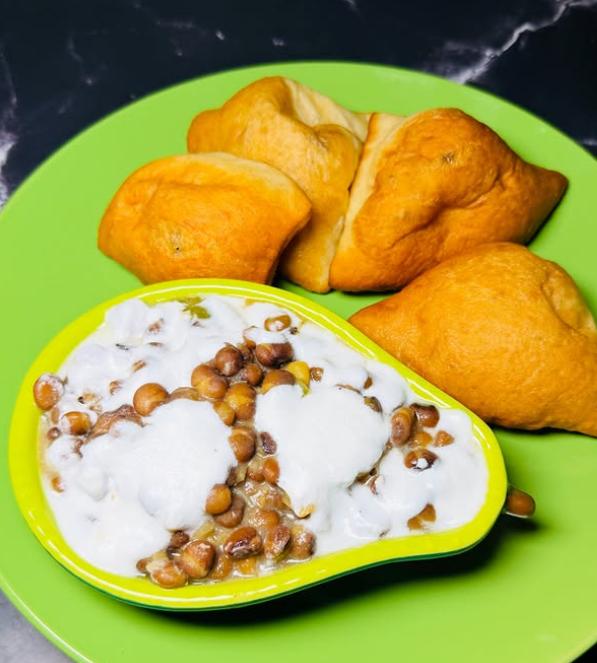
Maandazi yenye umbo ya pembe tatu yamo juu ya kijisahani chenye rangi ya kijani kibichi. Haya ni mahamri ambayo hupikwa kwenye mkoa wa pwani. Na juu ya kijibakuli chini ya umbwa ya parachichi kuna maharagwe ya nazi.